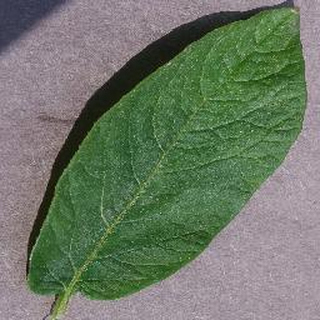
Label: healthy_potato